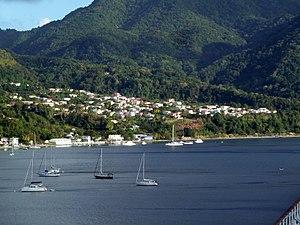
Cet article vise à donner une liste exhaustive des colonies et possessions françaises au cours de l'Histoire, quel que soit leur statut.